Lyndon B. Johnson

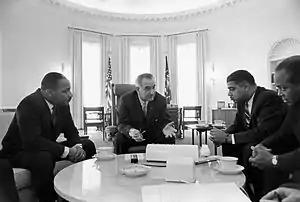
Johnson meeting with civil rights leaders Martin Luther King Jr. (left), Whitney Young, and James Farmer in the Oval Office on January 18, 1964

When Johnson assumed office, he asked the existing Cabinet to remain in place. Despite his notoriously poor relationship with Johnson, Robert F. Kennedy stayed on as Attorney General until September 1964, when he resigned to run for the U.S. Senate. Four of the Kennedy cabinet members Johnson inherited—Secretary of State Dean Rusk, Secretary of the Interior Stewart Udall, Secretary of Agriculture Orville L. Freeman, and Secretary of Labor W. Willard Wirtz—served until the end of Johnson's presidency. Other Kennedy holdovers, including Secretary of Defense Robert McNamara, left office during Johnson's tenure. Although Johnson had no official chief of staff, Walter Jenkins presided over daily operations at the White House. George Reedy, who was Johnson's second-longest-serving aide, assumed the post of press secretary when John F. Kennedy's own Pierre Salinger left that post in March 1964. Horace Busby served primarily as a speechwriter and political analyst. Bill Moyers handled scheduling and speechwriting part-time.